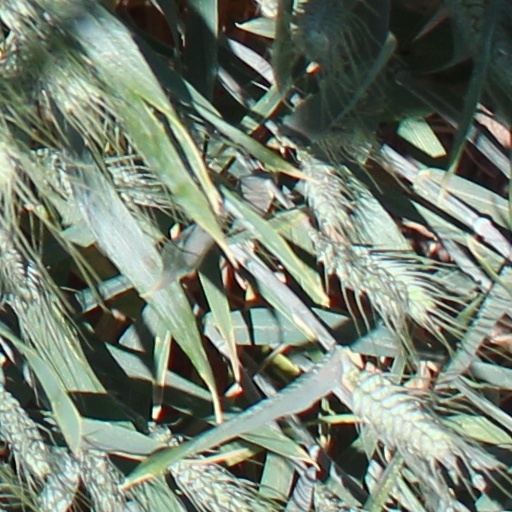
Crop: wheat